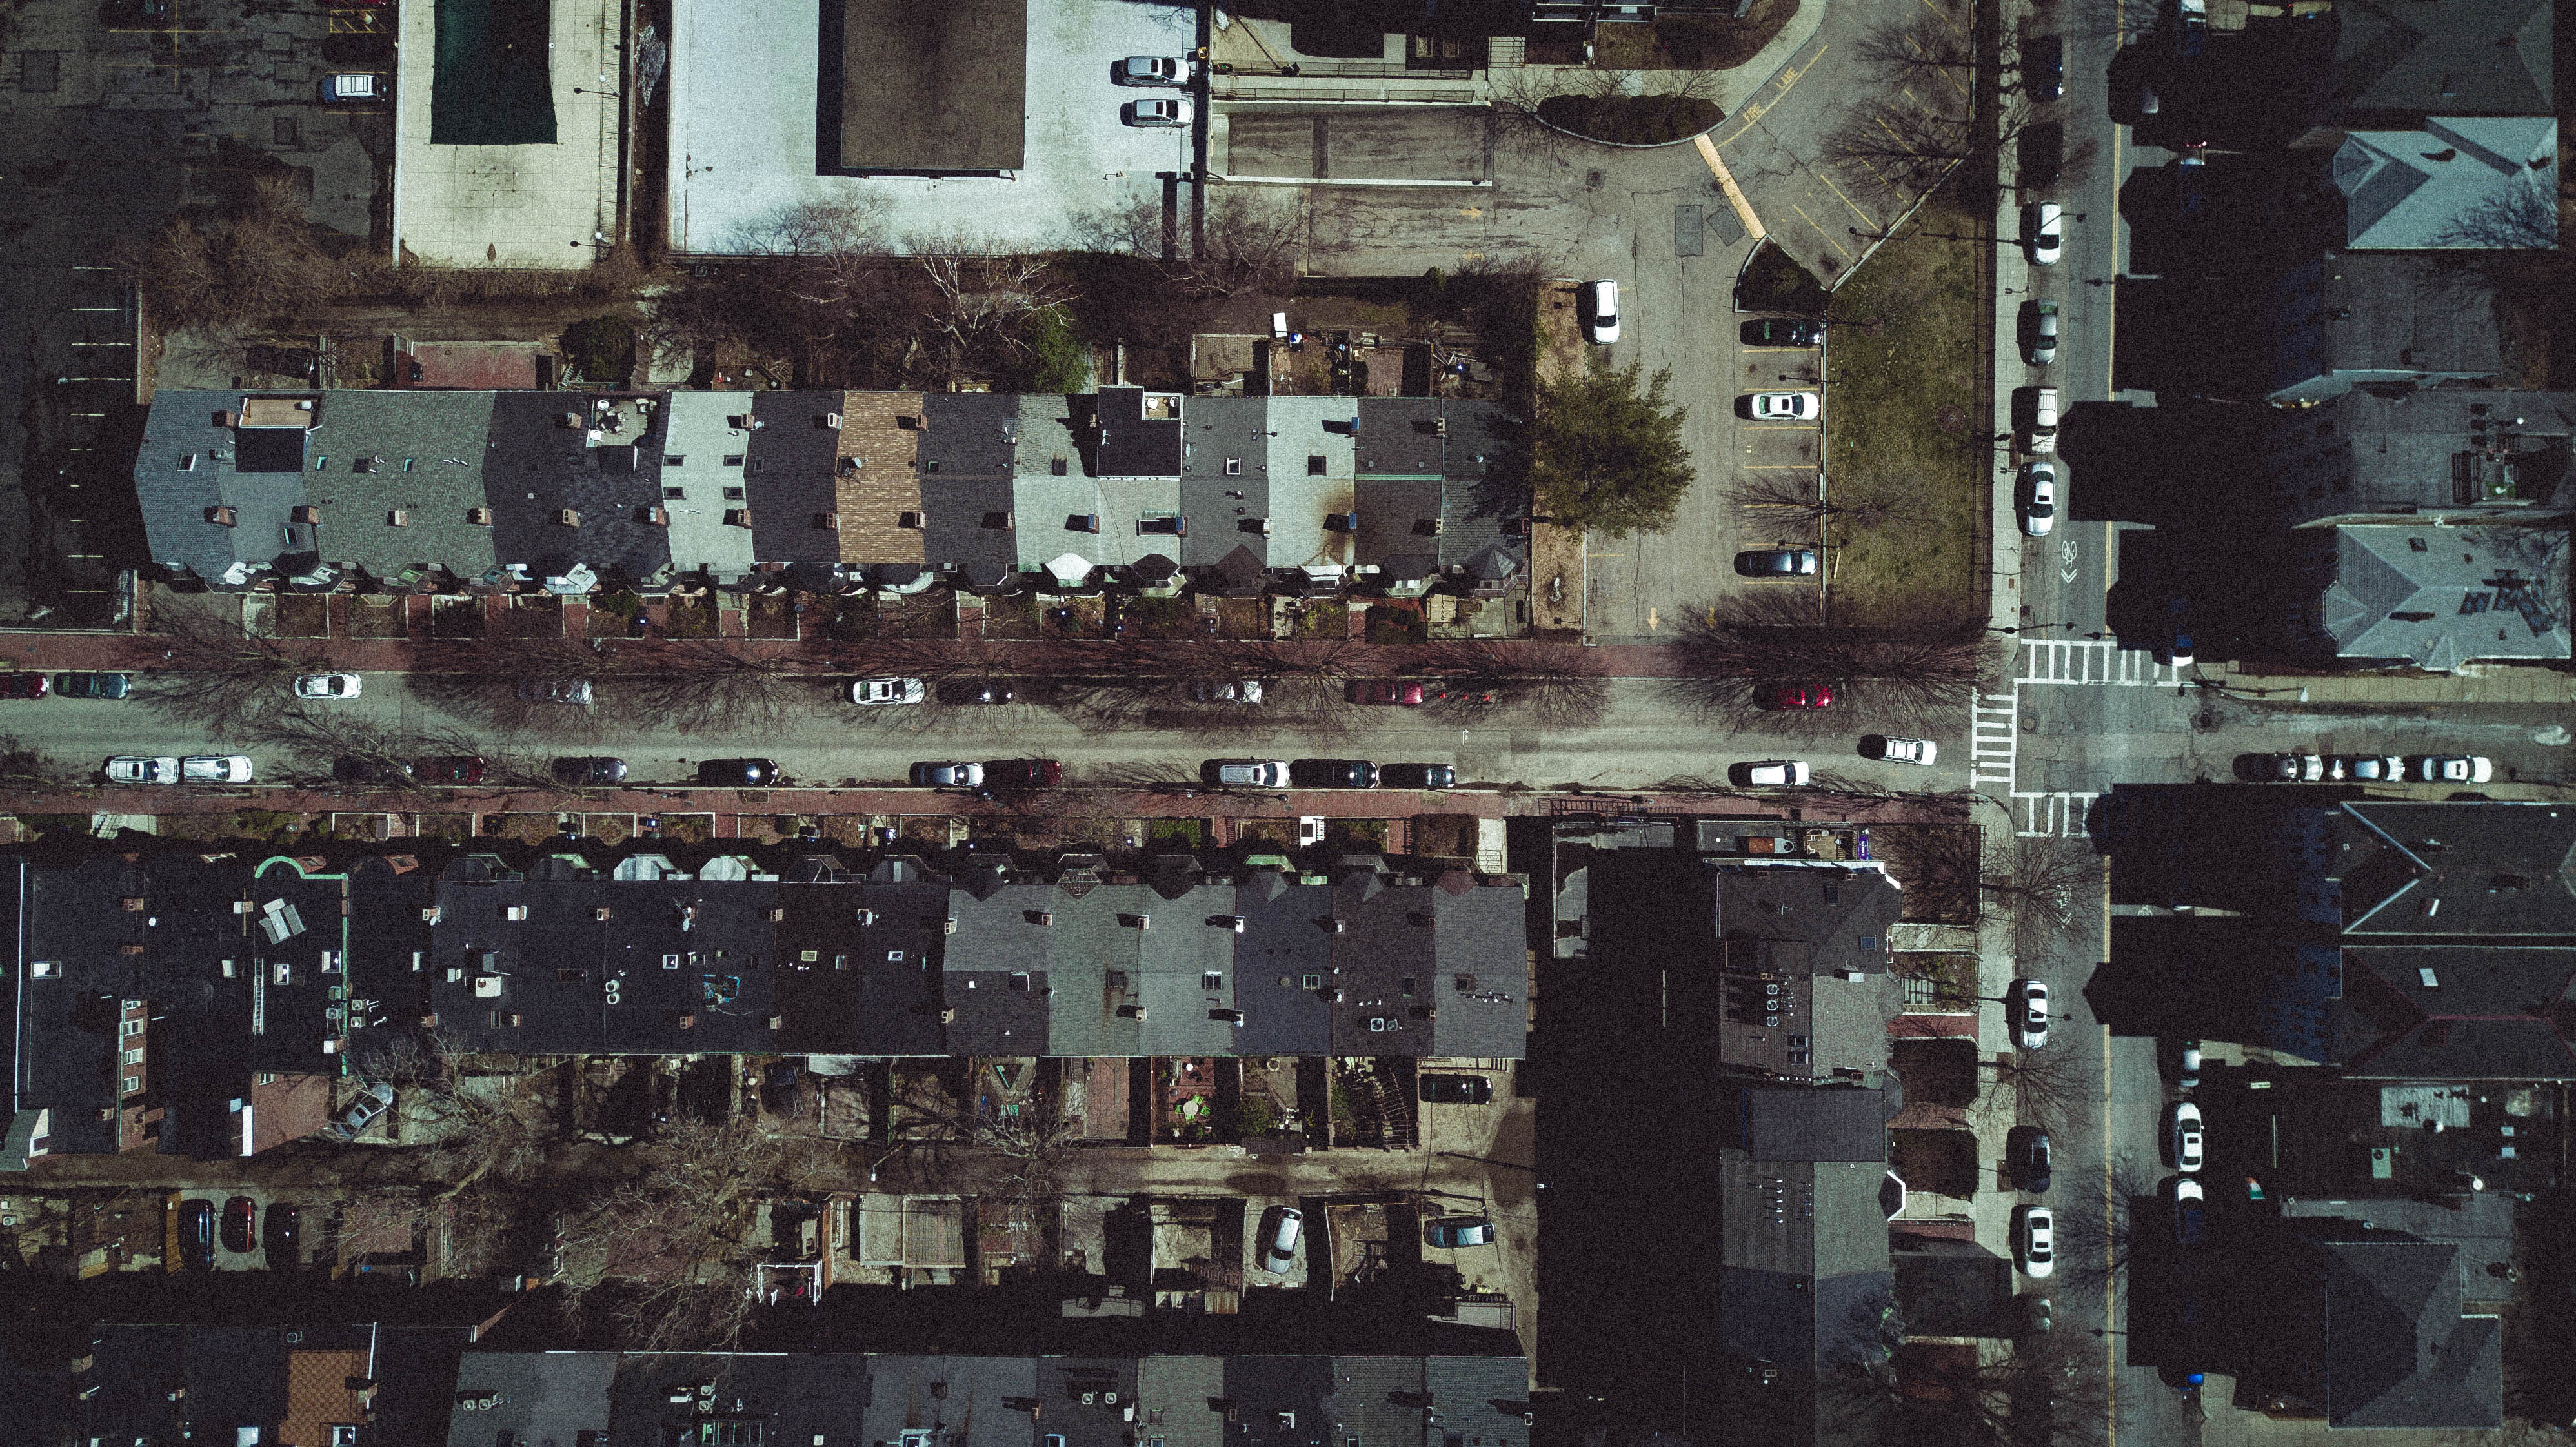
city, skyscraper, cityscape, suburb, image, metropolis, screenshot, aerial photography, urban area, residential area, human settlement